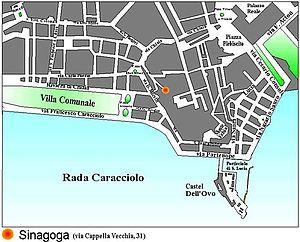
La synagogue de Naples est située dans le palais Sessa, dans le quartier de Chiaia. C'est une synagogue orthodoxe.